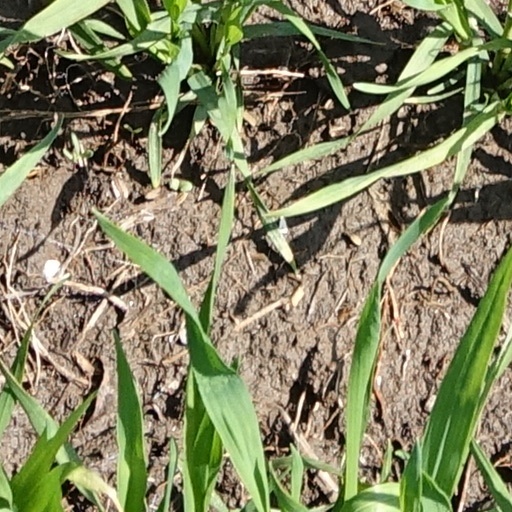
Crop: wheat